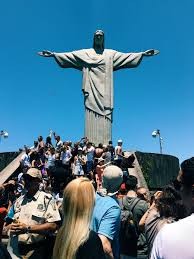
Landmark: Christ the Reedemer